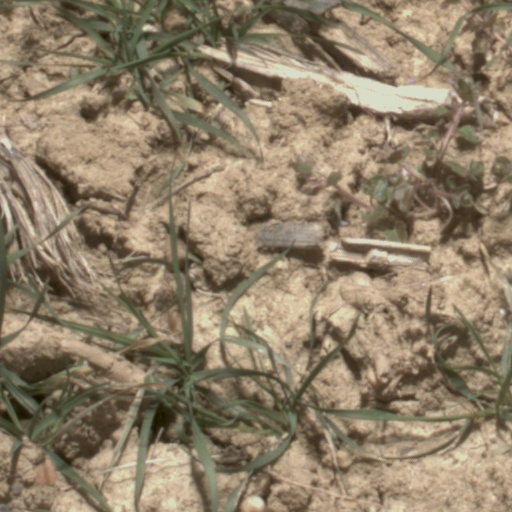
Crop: wheat